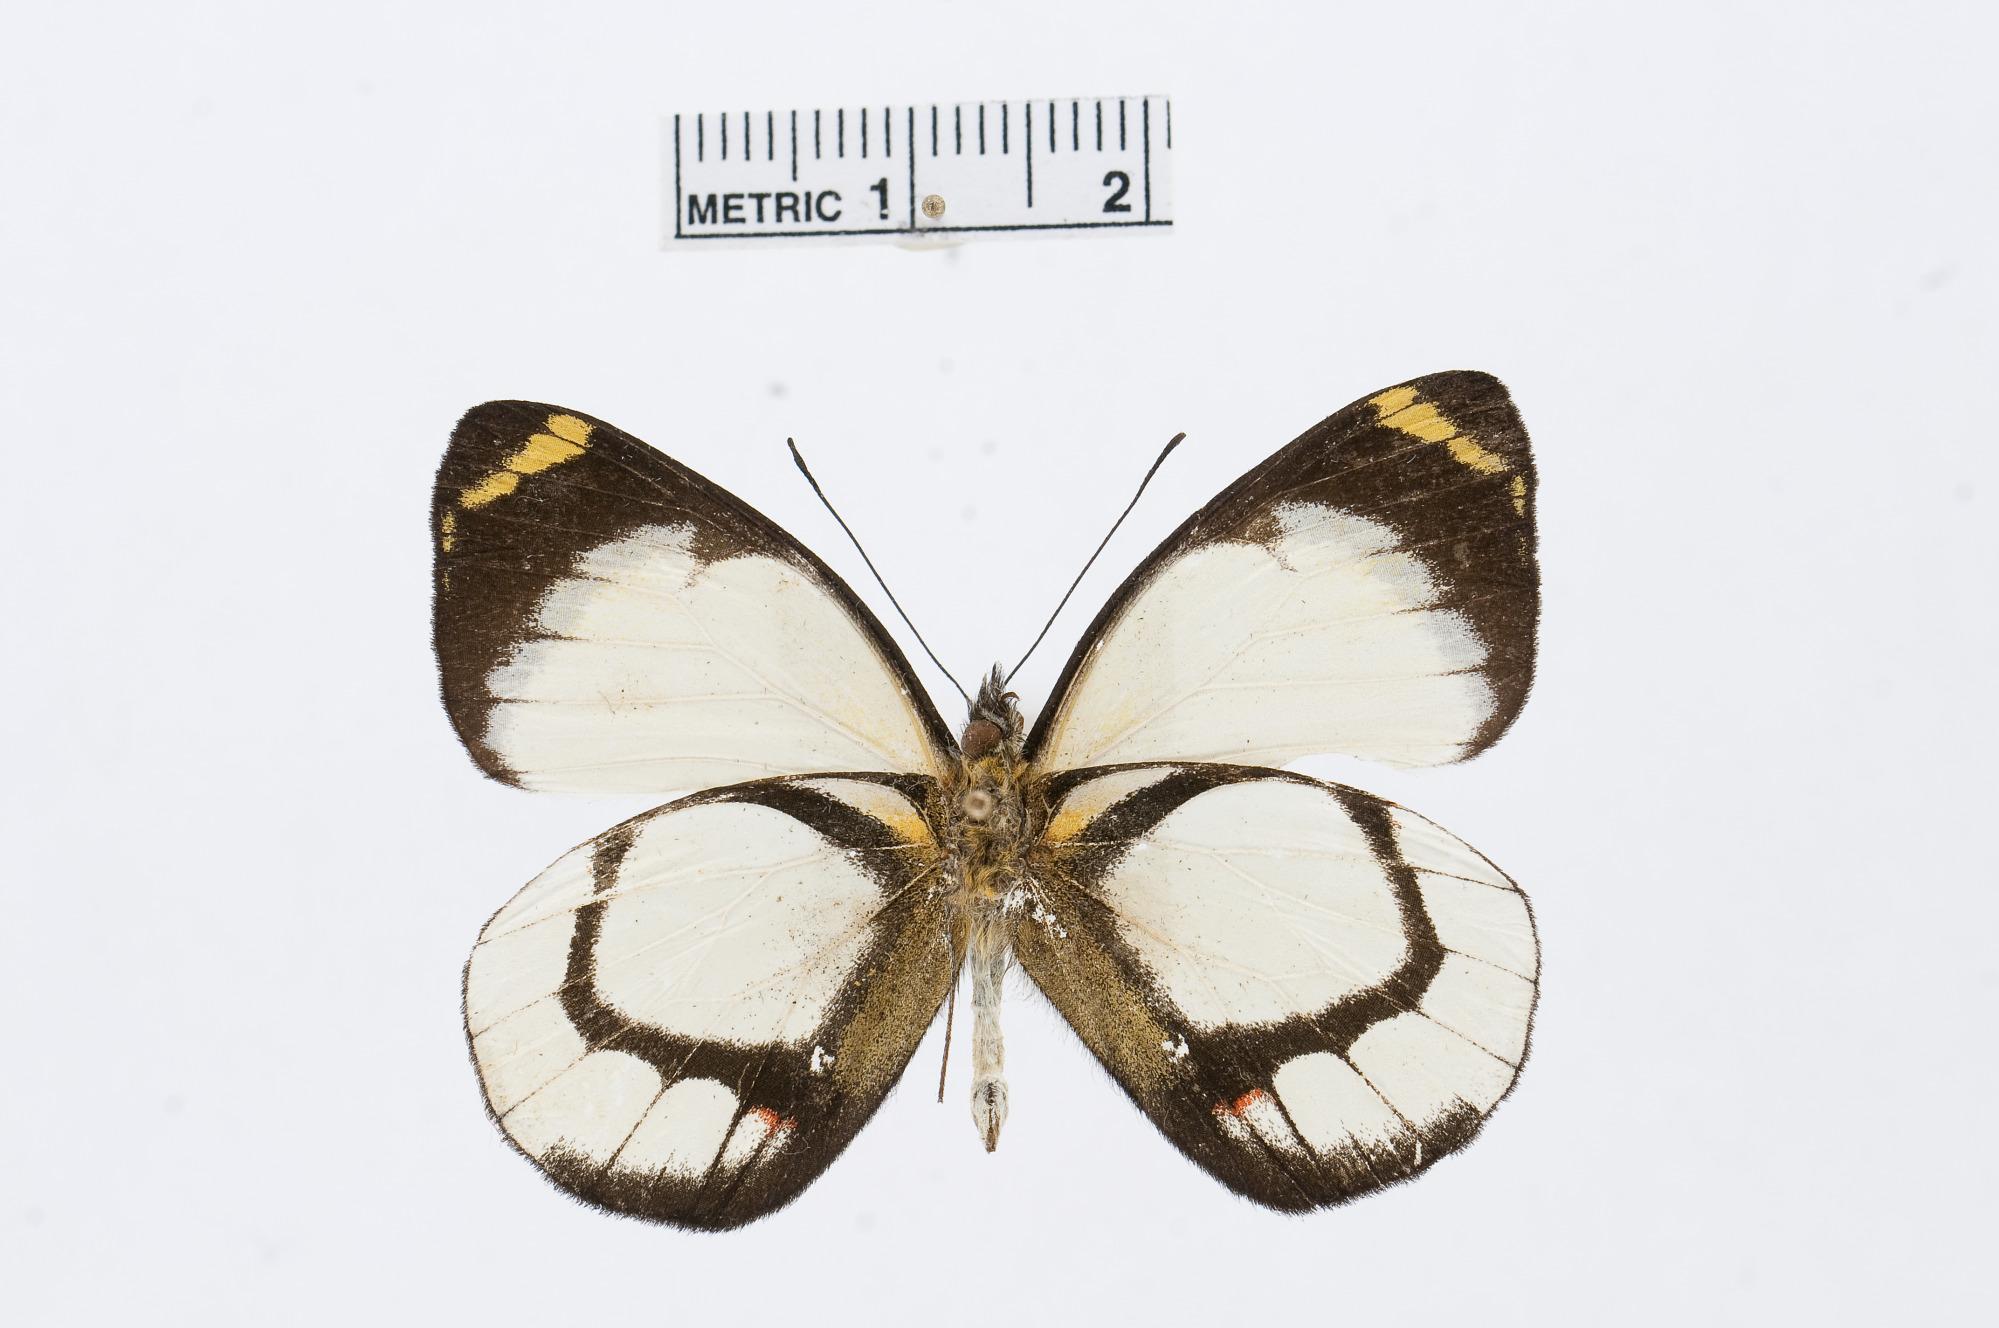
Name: Delias tessei
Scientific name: Delias tessei
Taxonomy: Animalia, Arthropoda, Hexapoda, Insecta, Lepidoptera, Pieridae, Pierinae